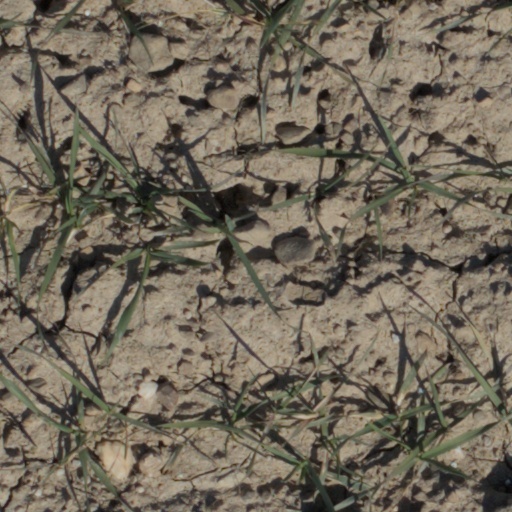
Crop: wheat